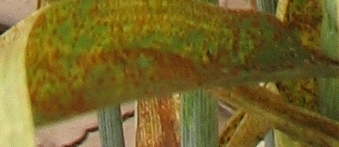
Label: Wheat___Brown_Rust